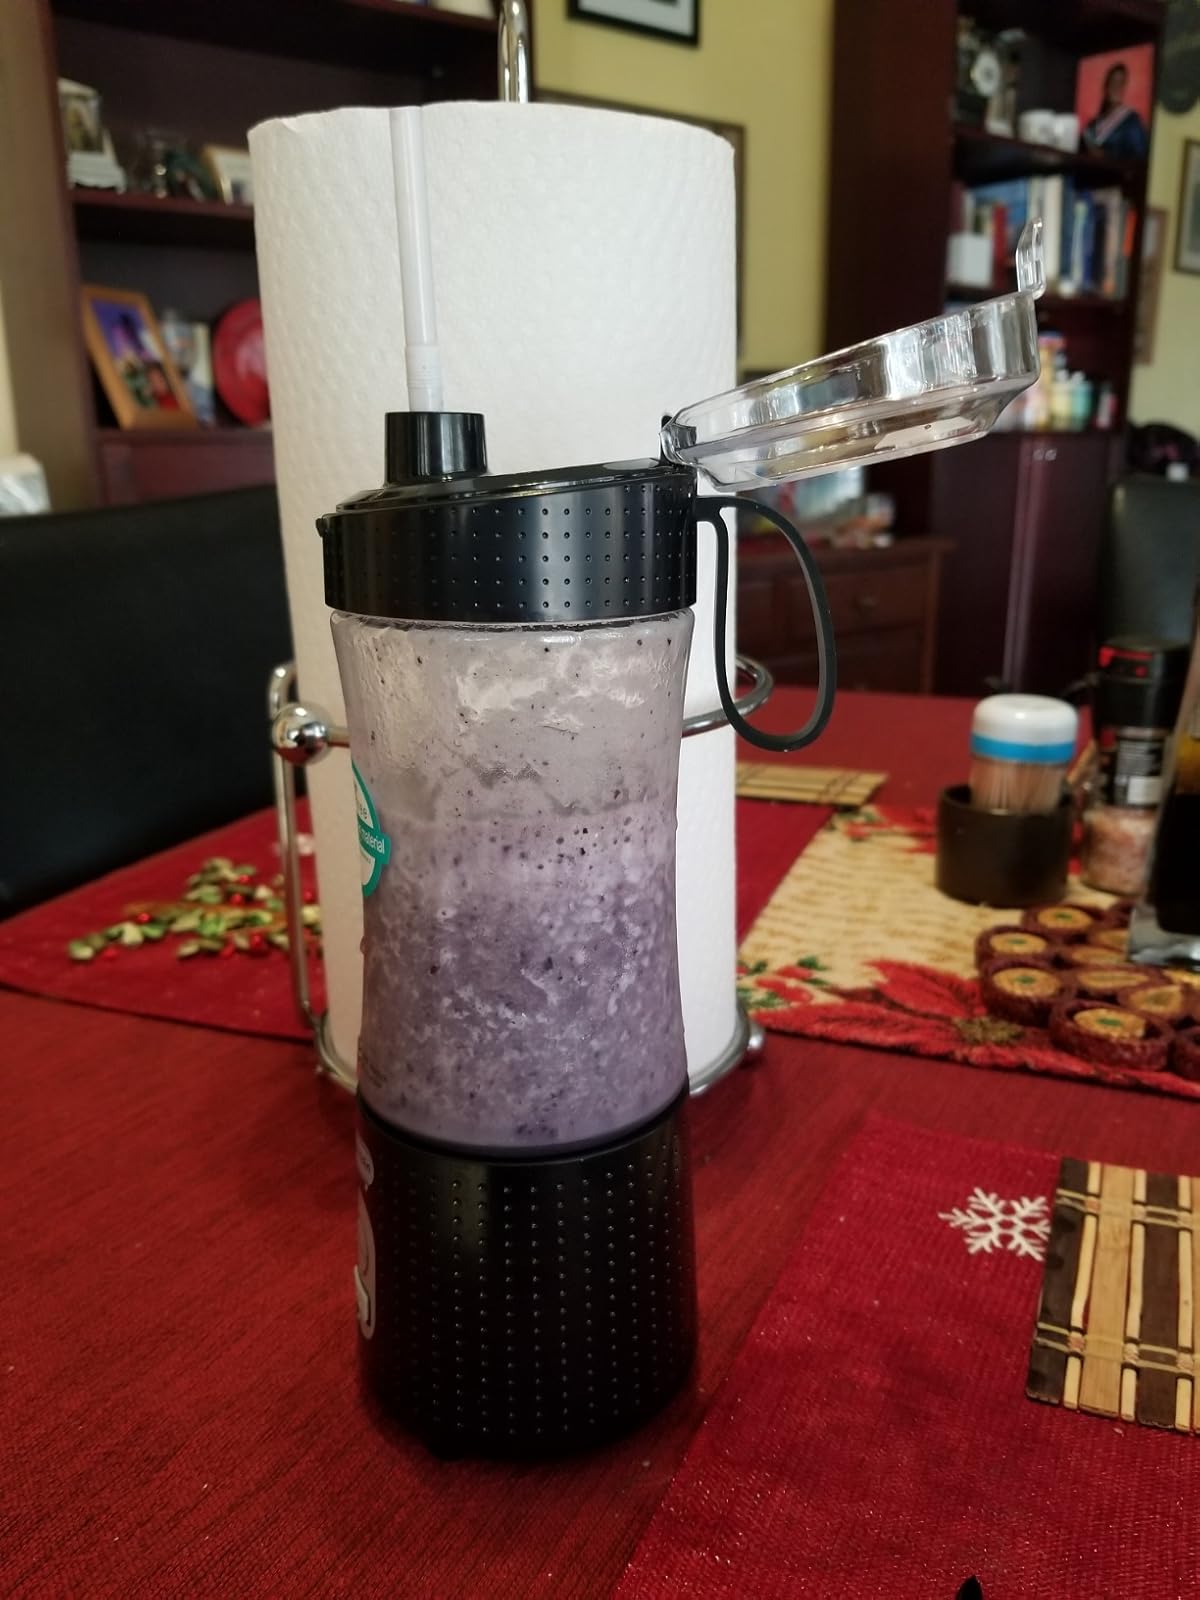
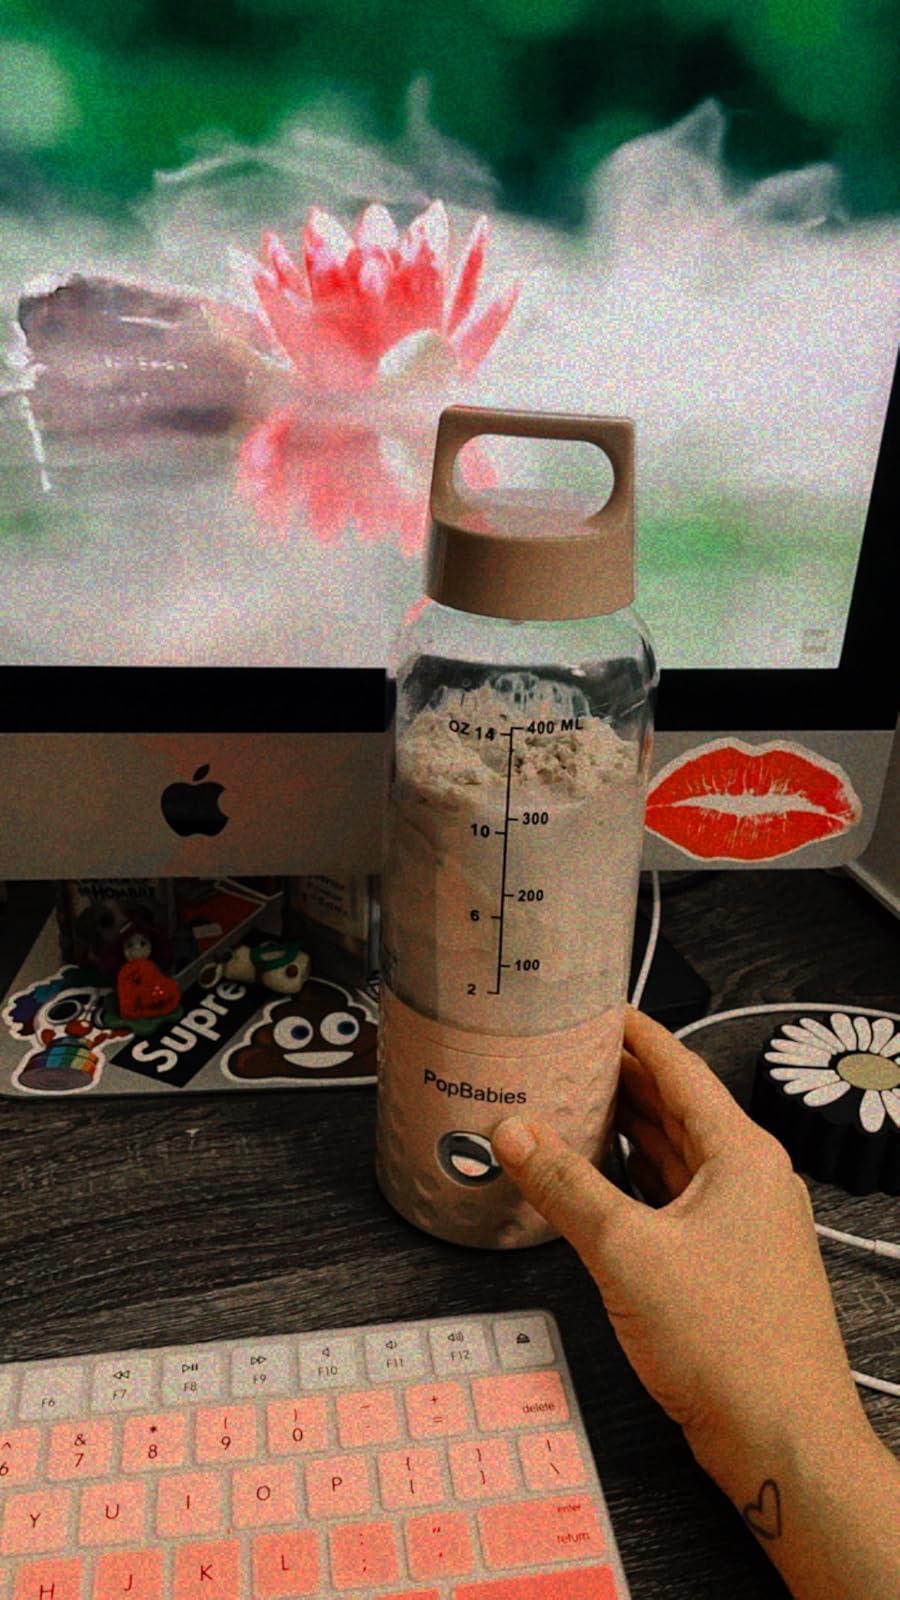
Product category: items_blender
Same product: no